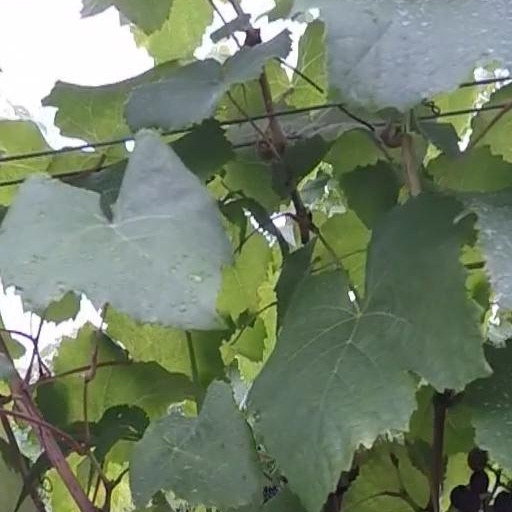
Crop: grape